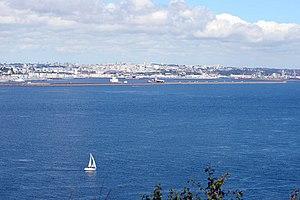
Vue générale de la ville de Brest - Prise depuis la pointe des Espagnols
La pointe des Espagnols constitue l'extrémité nord-est de la presqu'île de Roscanvel, branche Nord de la presqu'île de Crozon fermant la rade de Brest. Elle marque également l'extrémité sud-est du goulet de Brest.